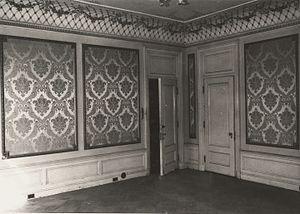
Chambre principale, maison Marius-Dufresne (Château Dufresne), 4040 rue Sherbrooke Est, Montréal, Québec, Canada.
Le Château Dufresne est un domaine constitué de deux maisons bourgeoises jumelées situées dans l’arrondissement Mercier-Hochelaga-Maisonneuve de la ville de Montréal au Canada.